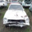
Label: automobile